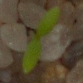
Label: common_chickweed